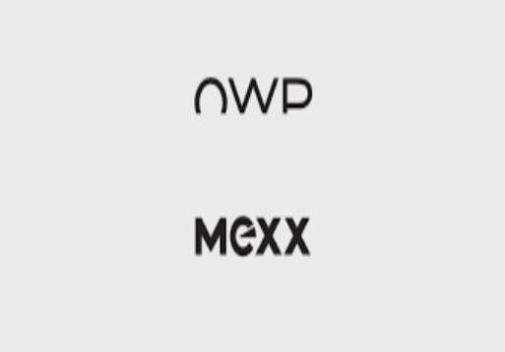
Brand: mexx
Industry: Clothes